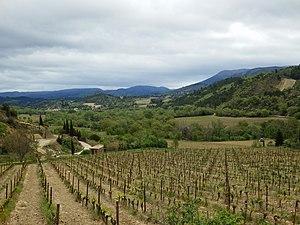
Magrie est une commune française, située dans le département de l'Aude en région Occitanie.